Cornwallite

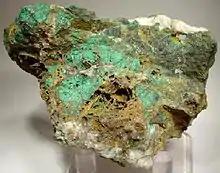
Botryoidal, green cornwallite in a gossan with white baryte from Caldbeck Fells, Cumbria (7.6 × 5.1 × 4.7 cm)

It was first described in 1846, for an occurrence in Wheal Gorland, St Day United Mines of the St Day District, Cornwall, England. It occurs as secondary mineral in the oxidized zone of copper sulfide deposits. Associated minerals include olivenite, cornubite, arthurite, clinoclase, chalcophyllite, strashimirite, lavendulan, tyrolite, spangolite, austinite, conichalcite, brochantite, azurite and malachite.